Felix Adjei

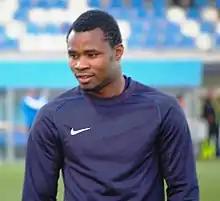
Adjei with Leifering

Felix Adjei (born 12 December 1990) is a Ghanaian professional footballer who plays as a left midfielder for Austrian side Pinzgau Saalfelden.